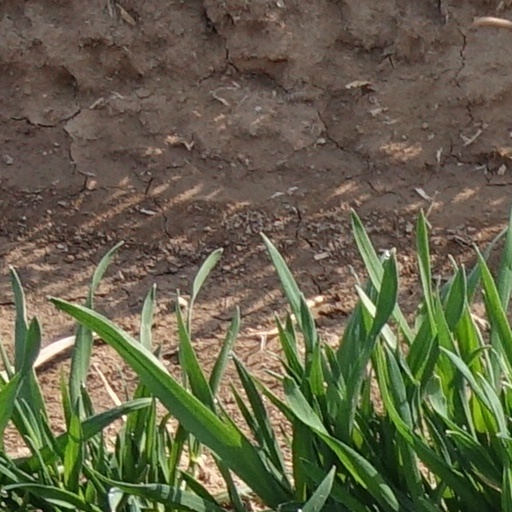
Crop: wheat